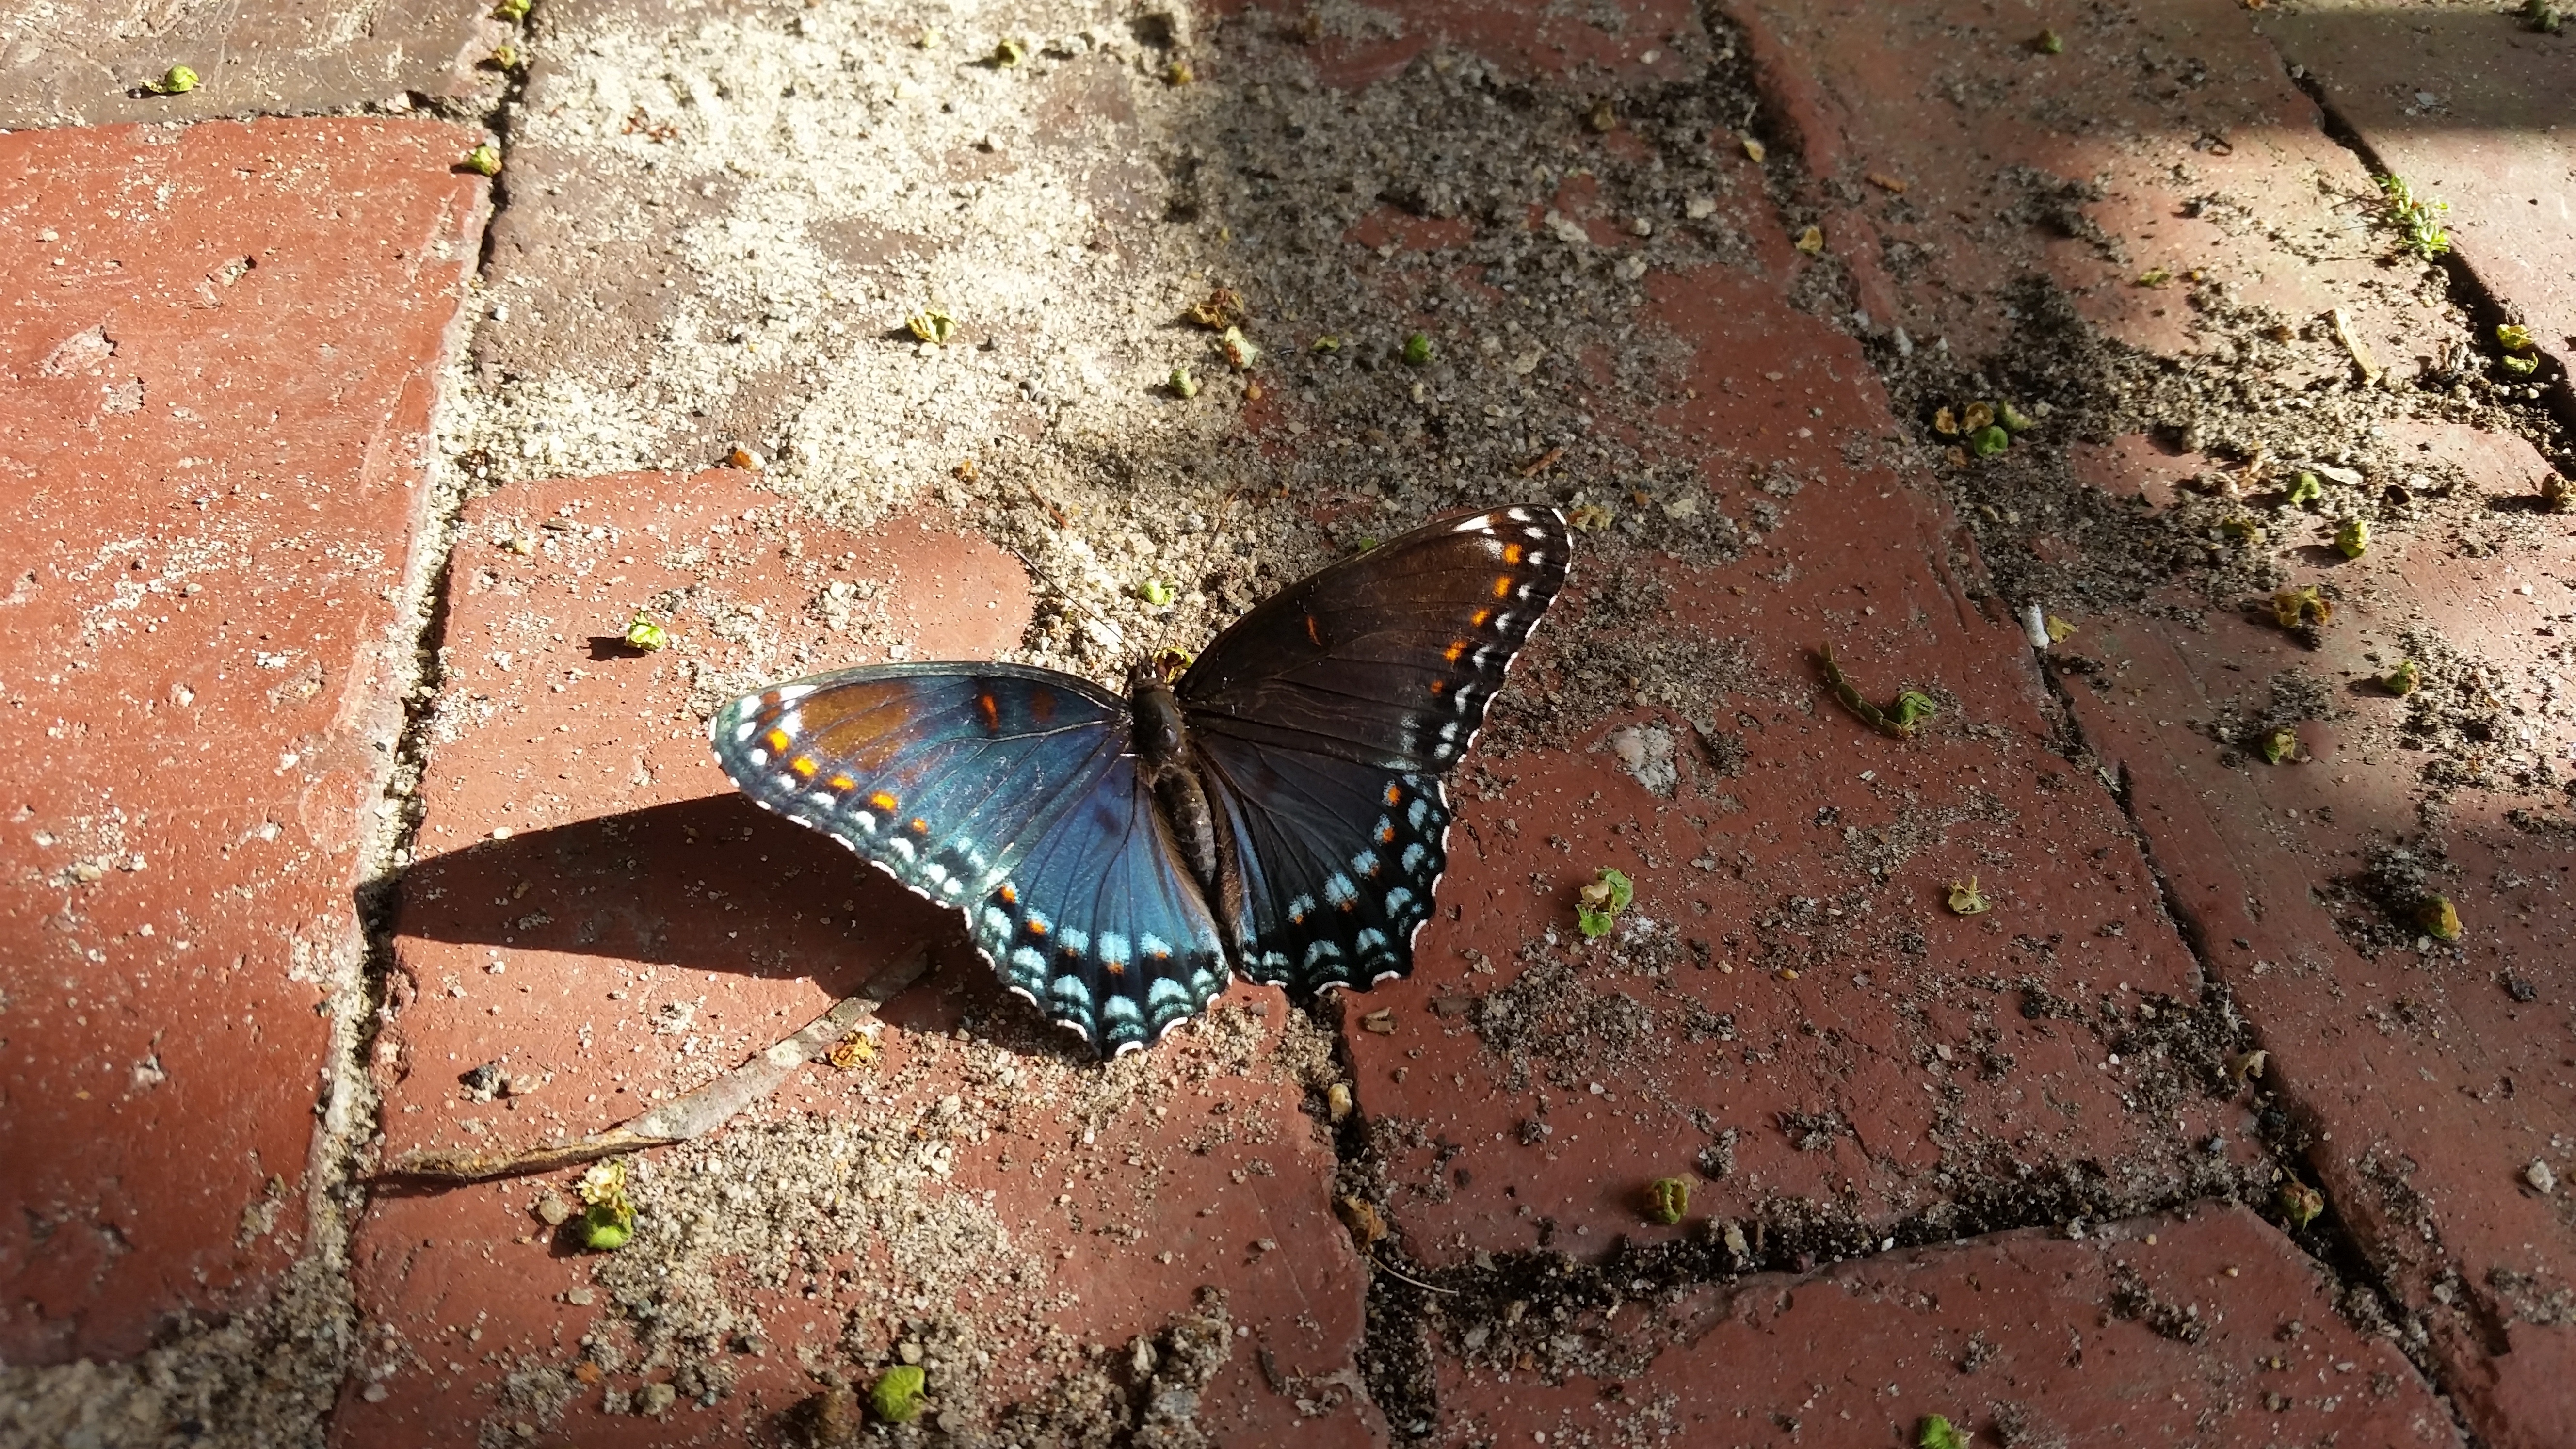
nature, wing, ground, leaf, animal, wildlife, pattern, insect, brown, soil, bug, blue, butterfly, colorful, fauna, invertebrate, close up, wings, bricks, butterflies, red bricks, butterfly wings, moths and butterflies